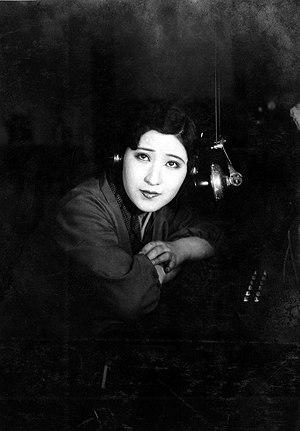
Tomotaka Tasaka, né le 14 avril 1902 et mort le 17 octobre 1974, est un réalisateur et scénariste japonais.
Takako Irie, de son vrai nom Hideko Higashibōjō, est une actrice japonaise, née le 7 février 1911 à Tokyo et morte, dans la même ville, le 12 janvier 1995.